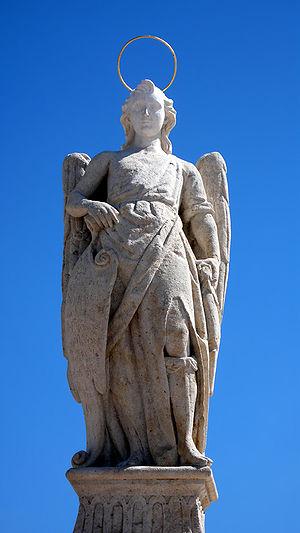
Statue de Saint Raphaël sur le pont romain de Cordoue - Espagne